Charlie Kraak

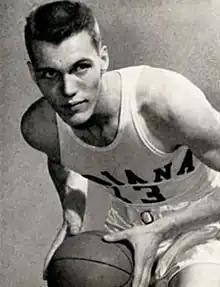
Kraak as a senior at Indiana

Charles Frederick Kraak (June 25, 1932 – February 16, 2014) was an American basketball player, best known for his college career at Indiana University, where he was a starter on the school's 1953 NCAA championship team.